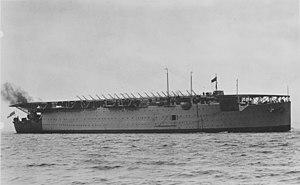
L'opération Hurry fut la première opération britannique d'une série connue sous le nom de mission Club Run. Le but de l'opération était de convoyer douze Hawker Hurricane depuis le porte-avions HMS Argus à Malte, guidés par deux Blackburn B-24 Skua.